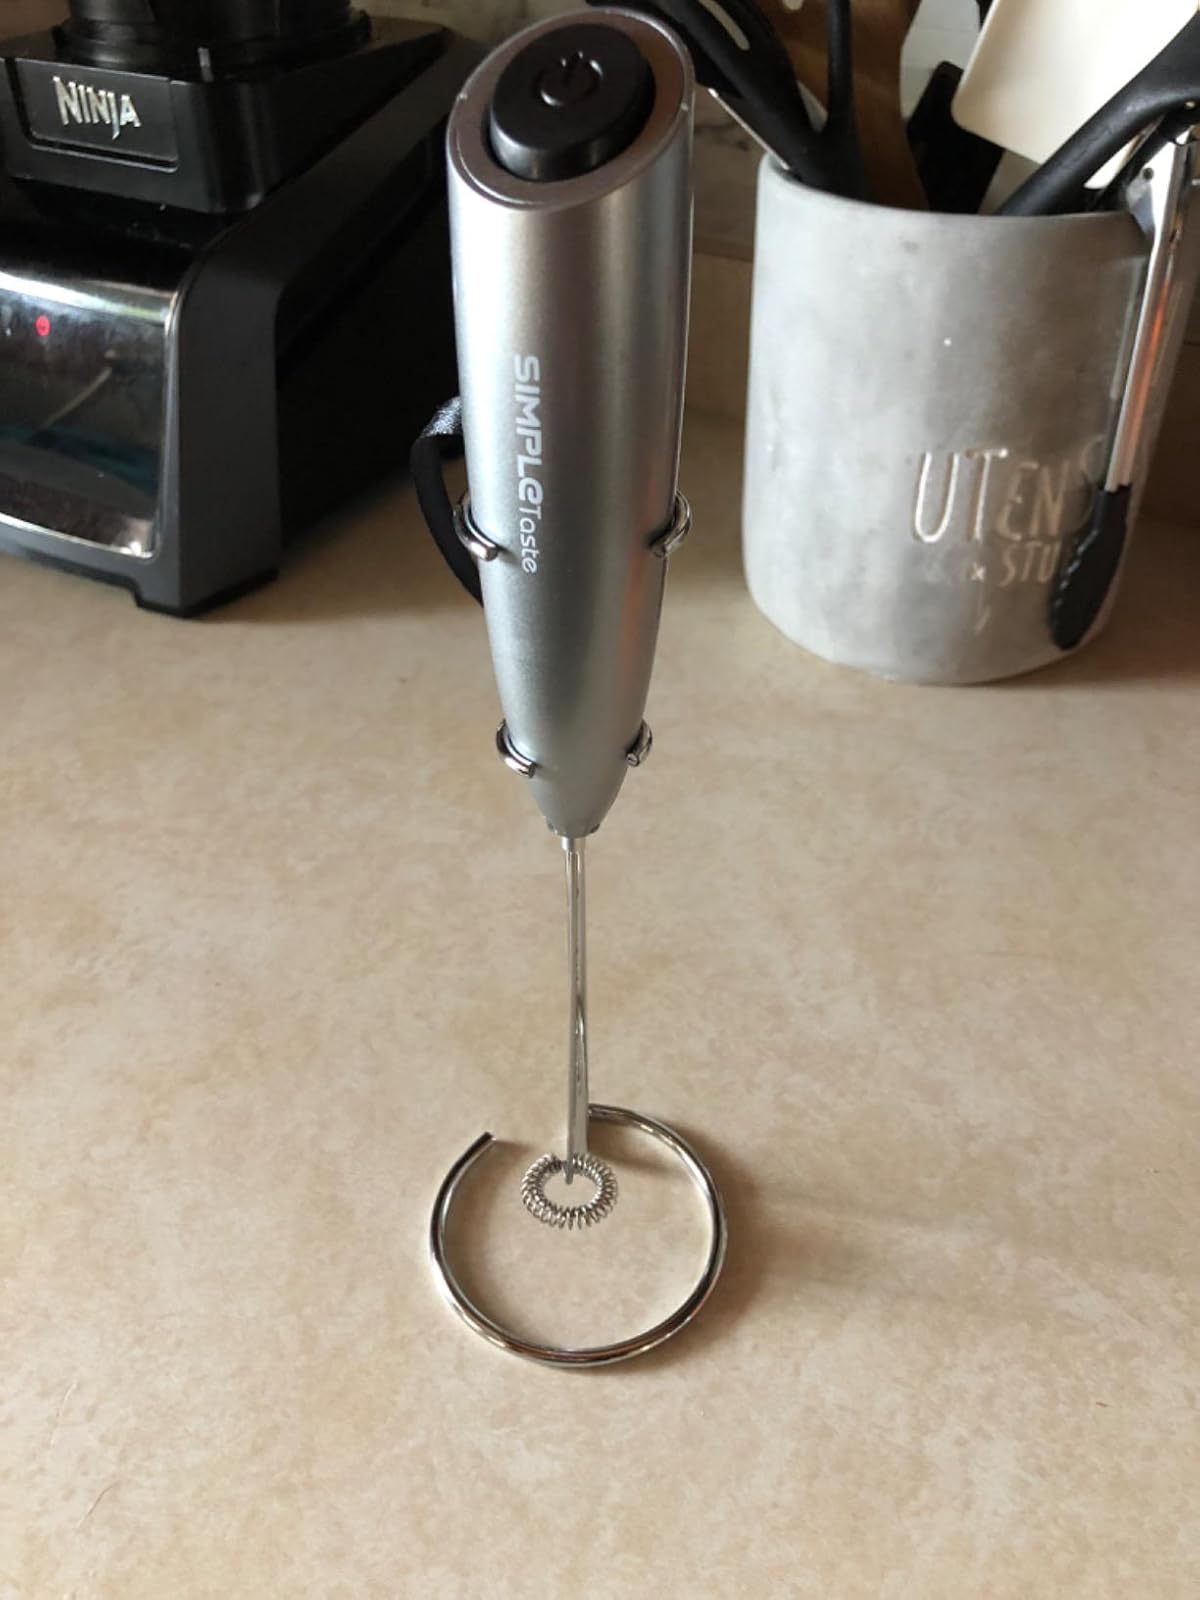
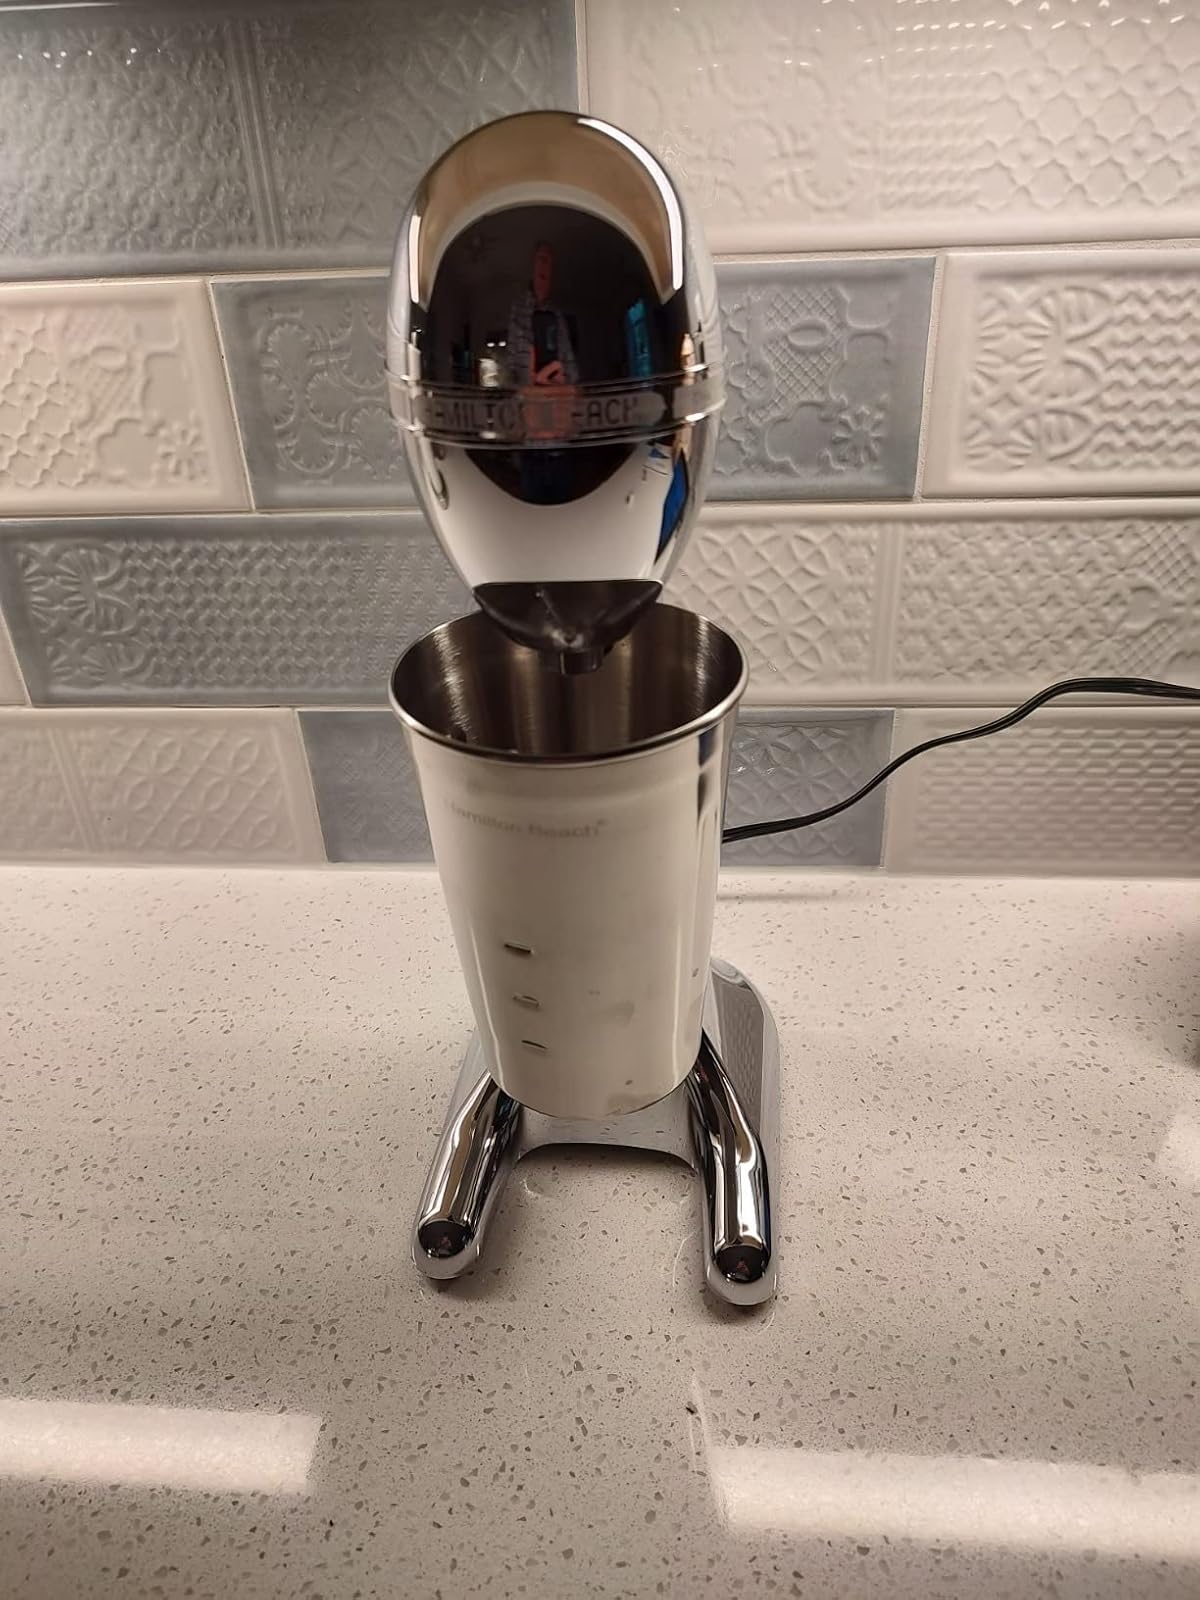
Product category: items_mixer
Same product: no